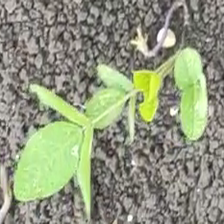
Weed species: Asian_Pigeonwings_(Clitoria Ternatea)